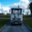
Label: truck